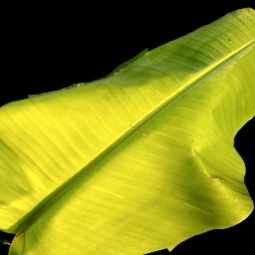
Label: Sulphur